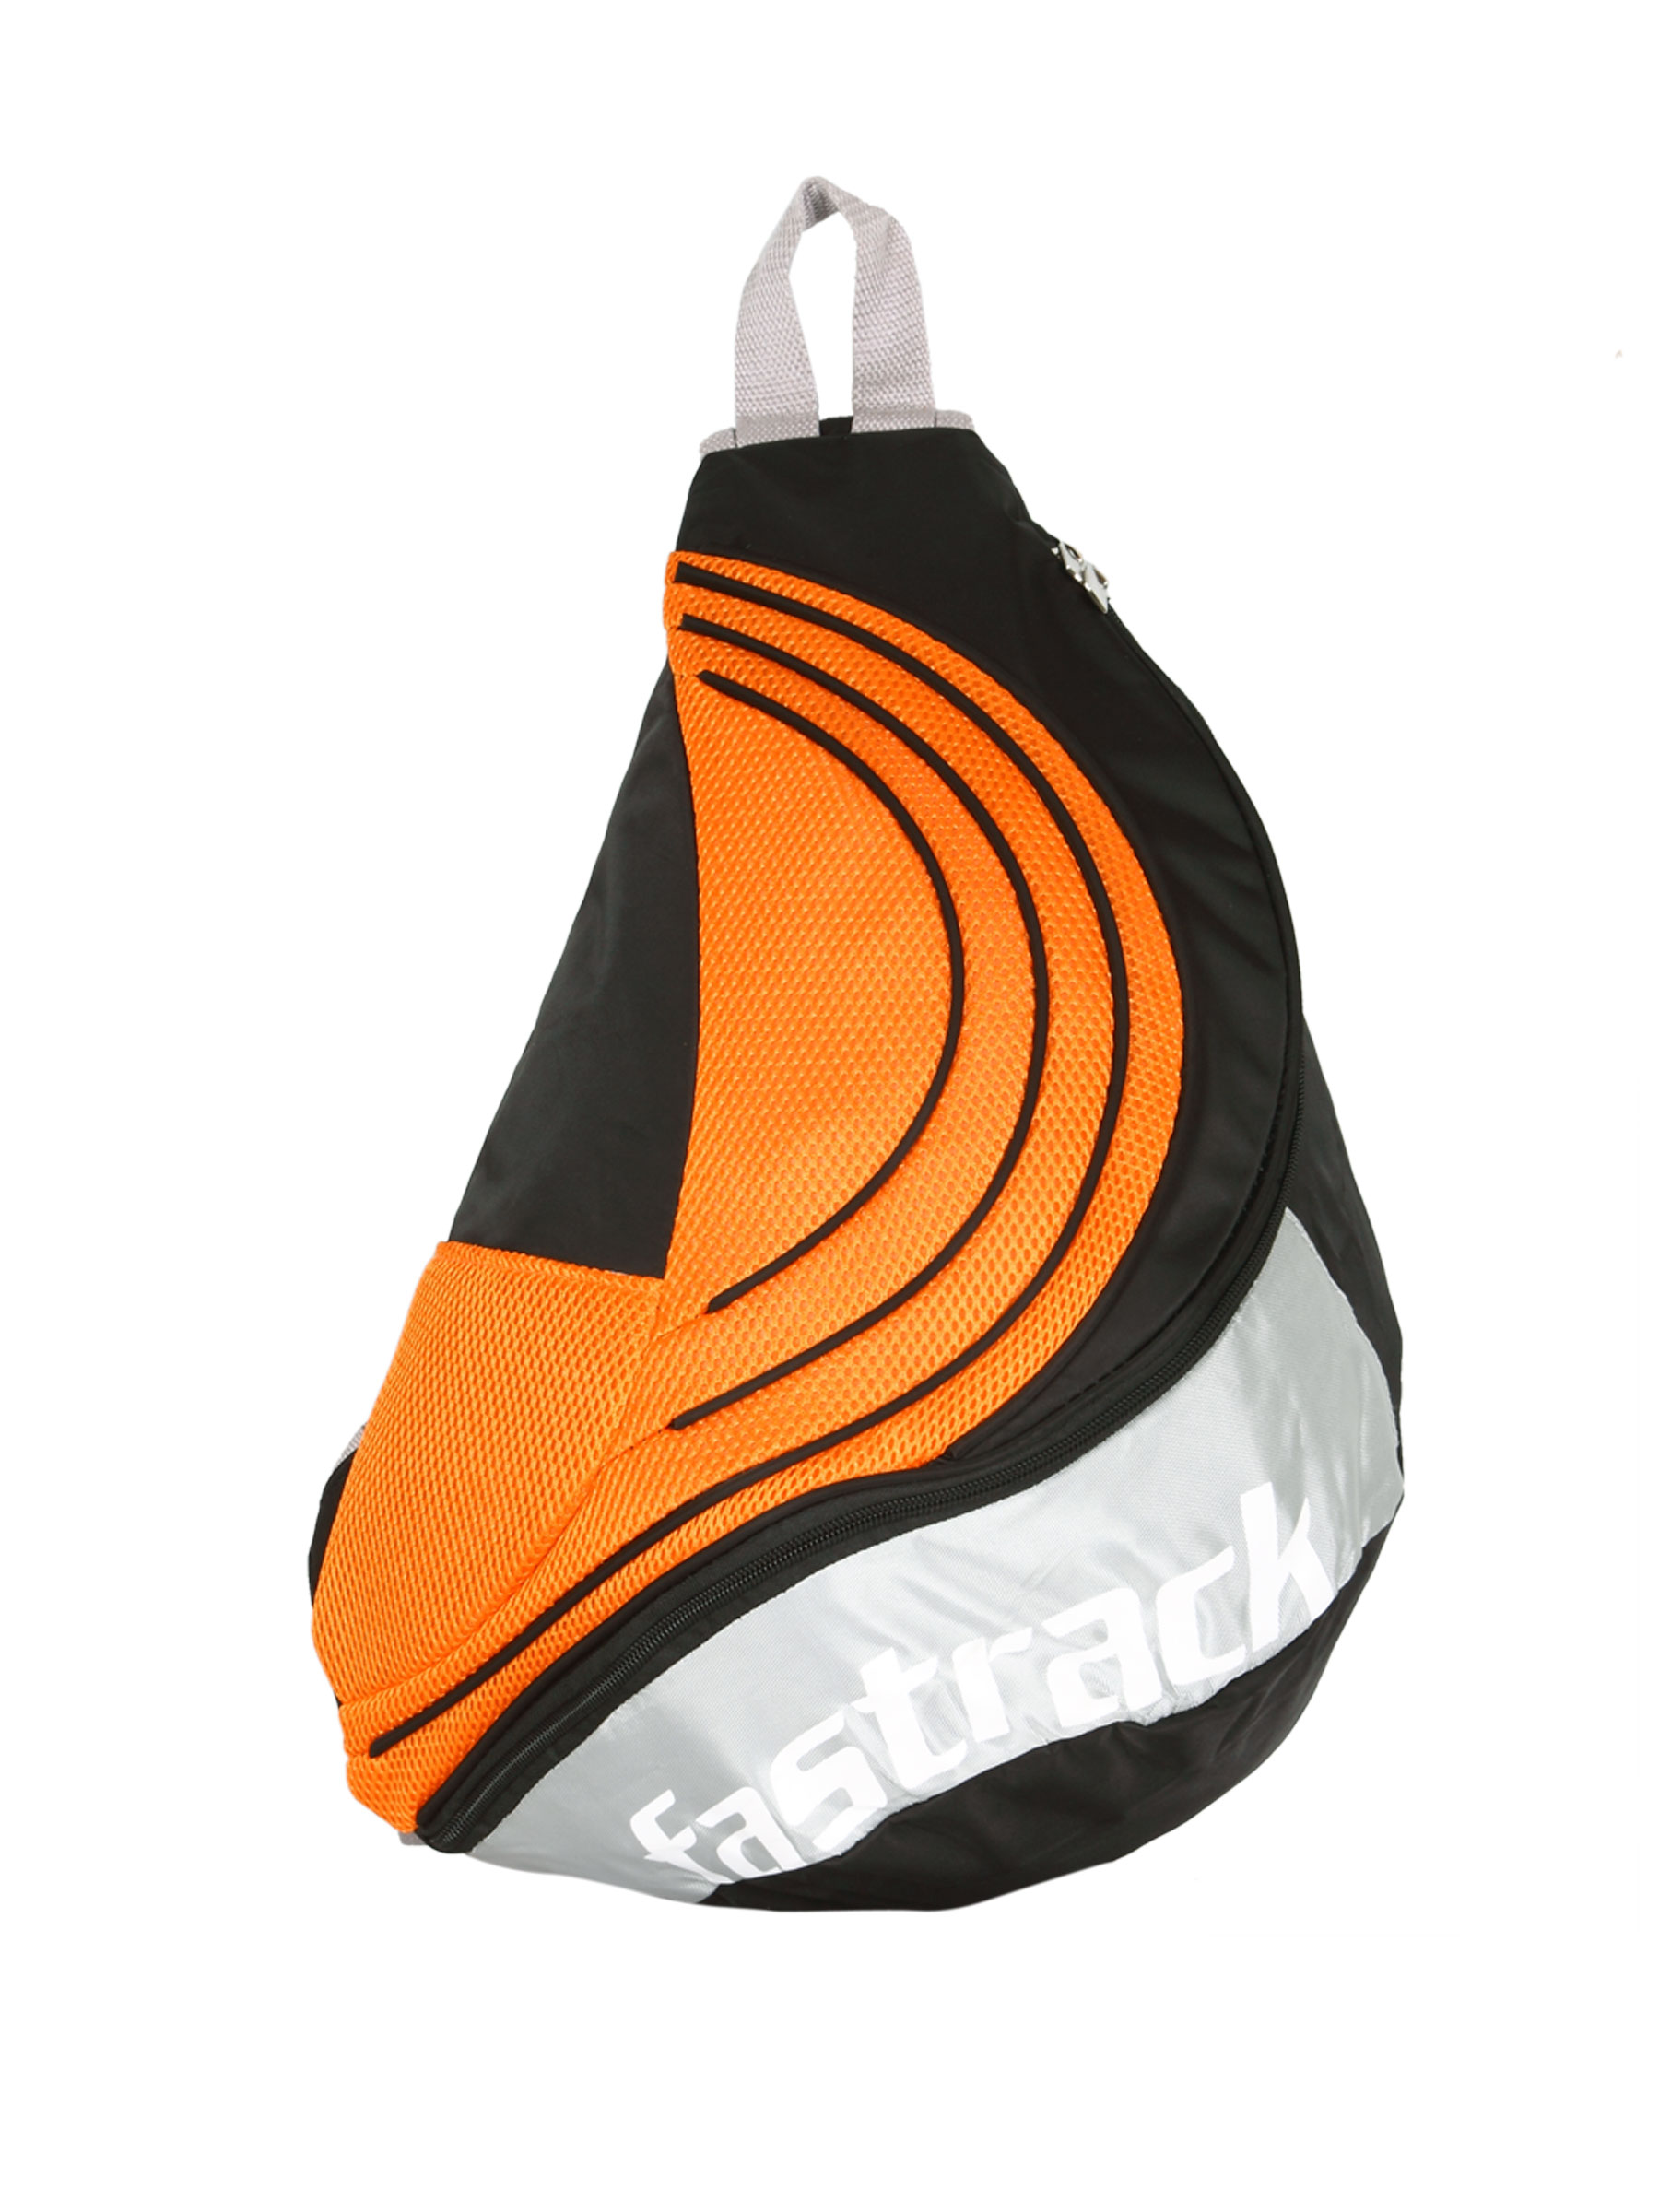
Fastrack Unisex Black Orange Single Strap Backpack
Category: Accessories / Bags / Backpacks
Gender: Unisex
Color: Black
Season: Winter 2016
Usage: Casual